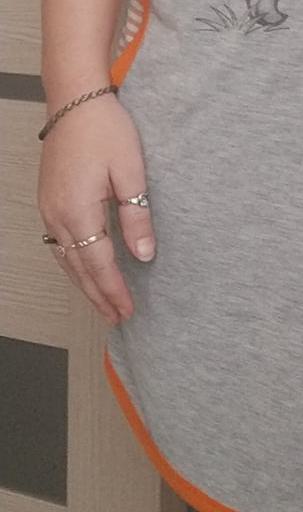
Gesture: no_gesture